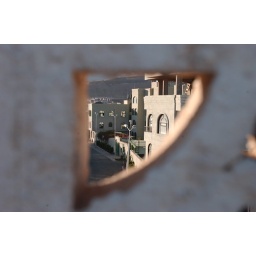
Peeping from the top of the roof of our house in San'aa, Yemen